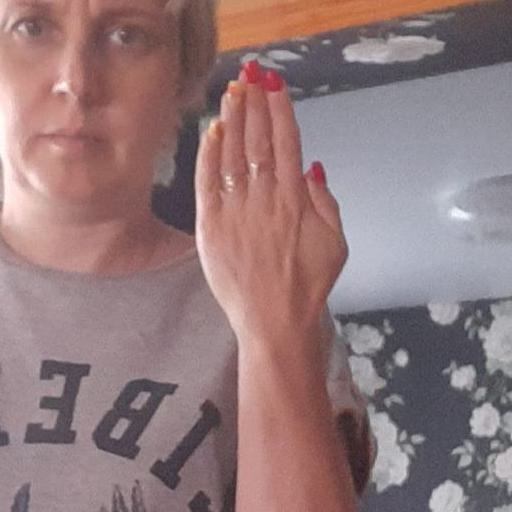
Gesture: stop_inverted